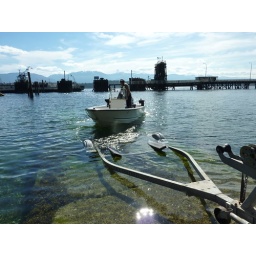
Putting the boat in the water